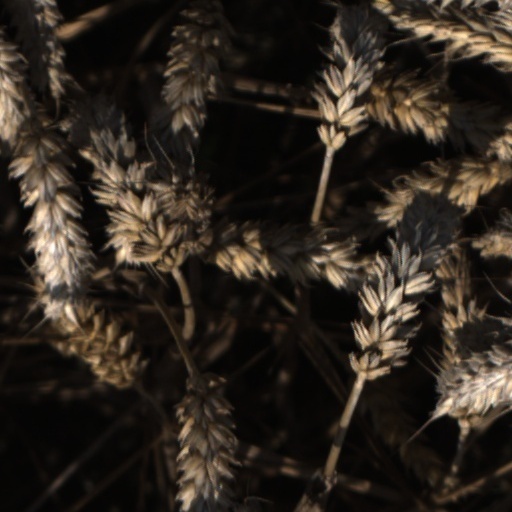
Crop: wheat